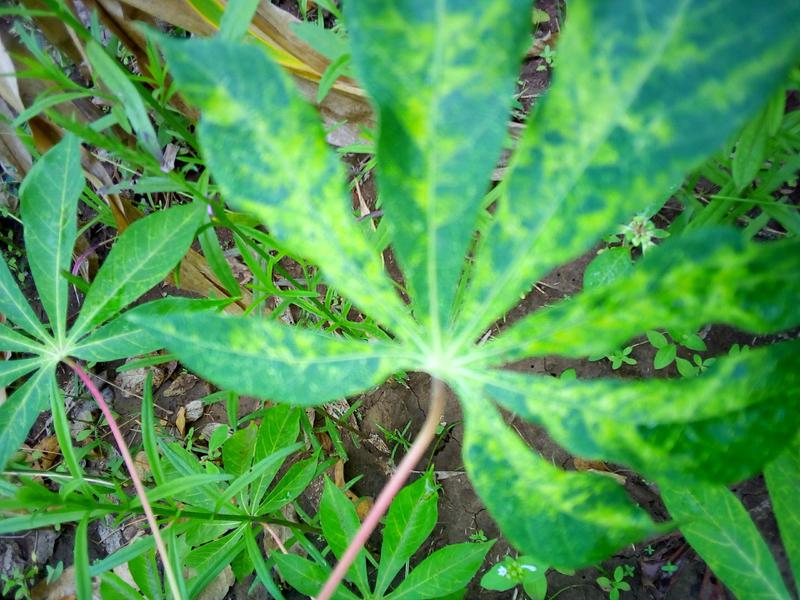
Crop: cassava
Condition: mosaic_disease